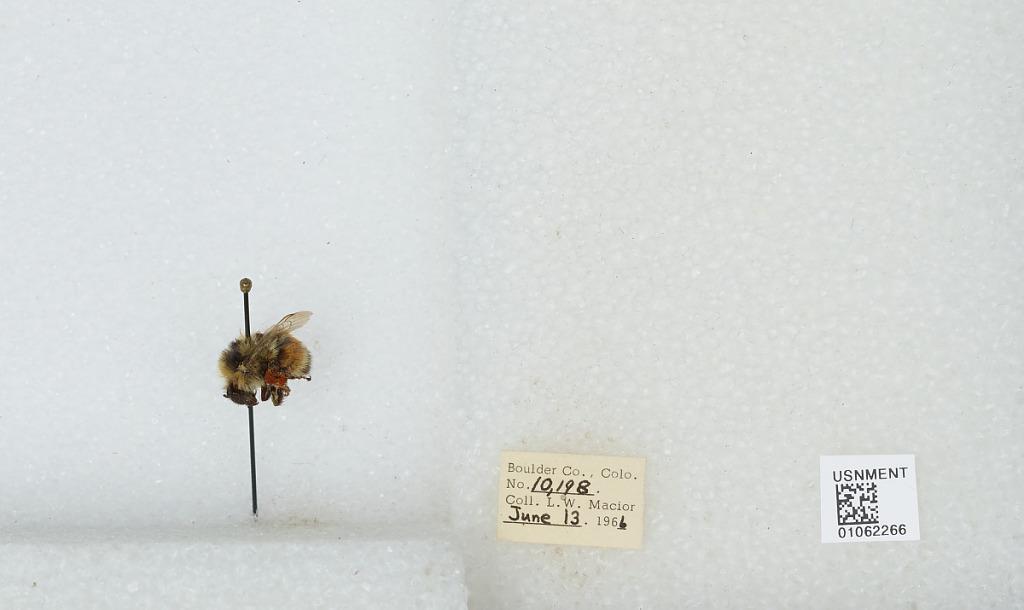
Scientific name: Bombus (Pyrobombus) bifarius Cresson
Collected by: L. Macior
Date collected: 1966-6-13
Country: United States
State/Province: Colorado
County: Boulder
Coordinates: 40.0017, -105.308